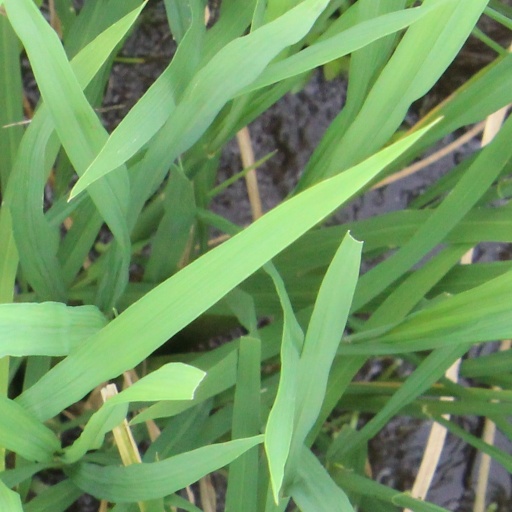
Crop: rice